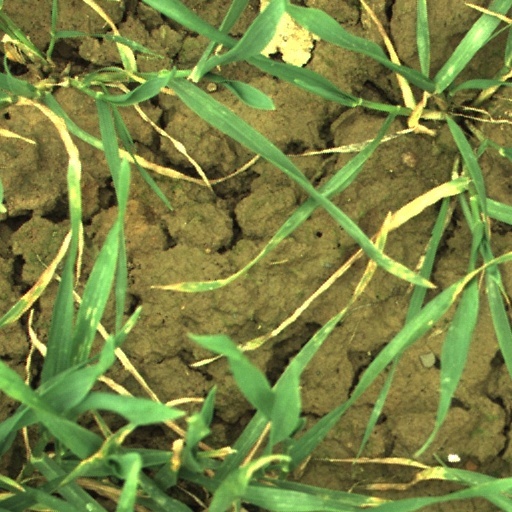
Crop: wheat